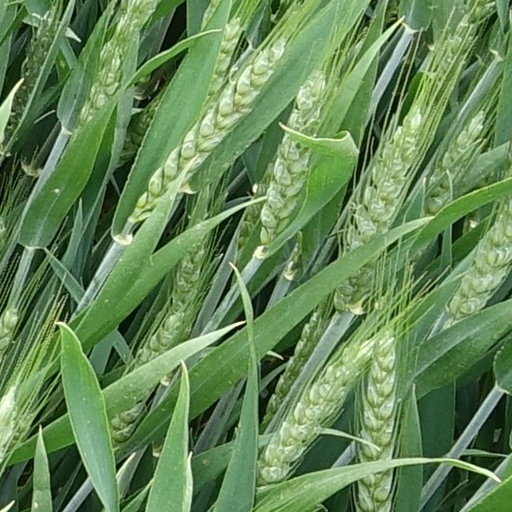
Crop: wheat